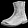
Label: Ankle boot